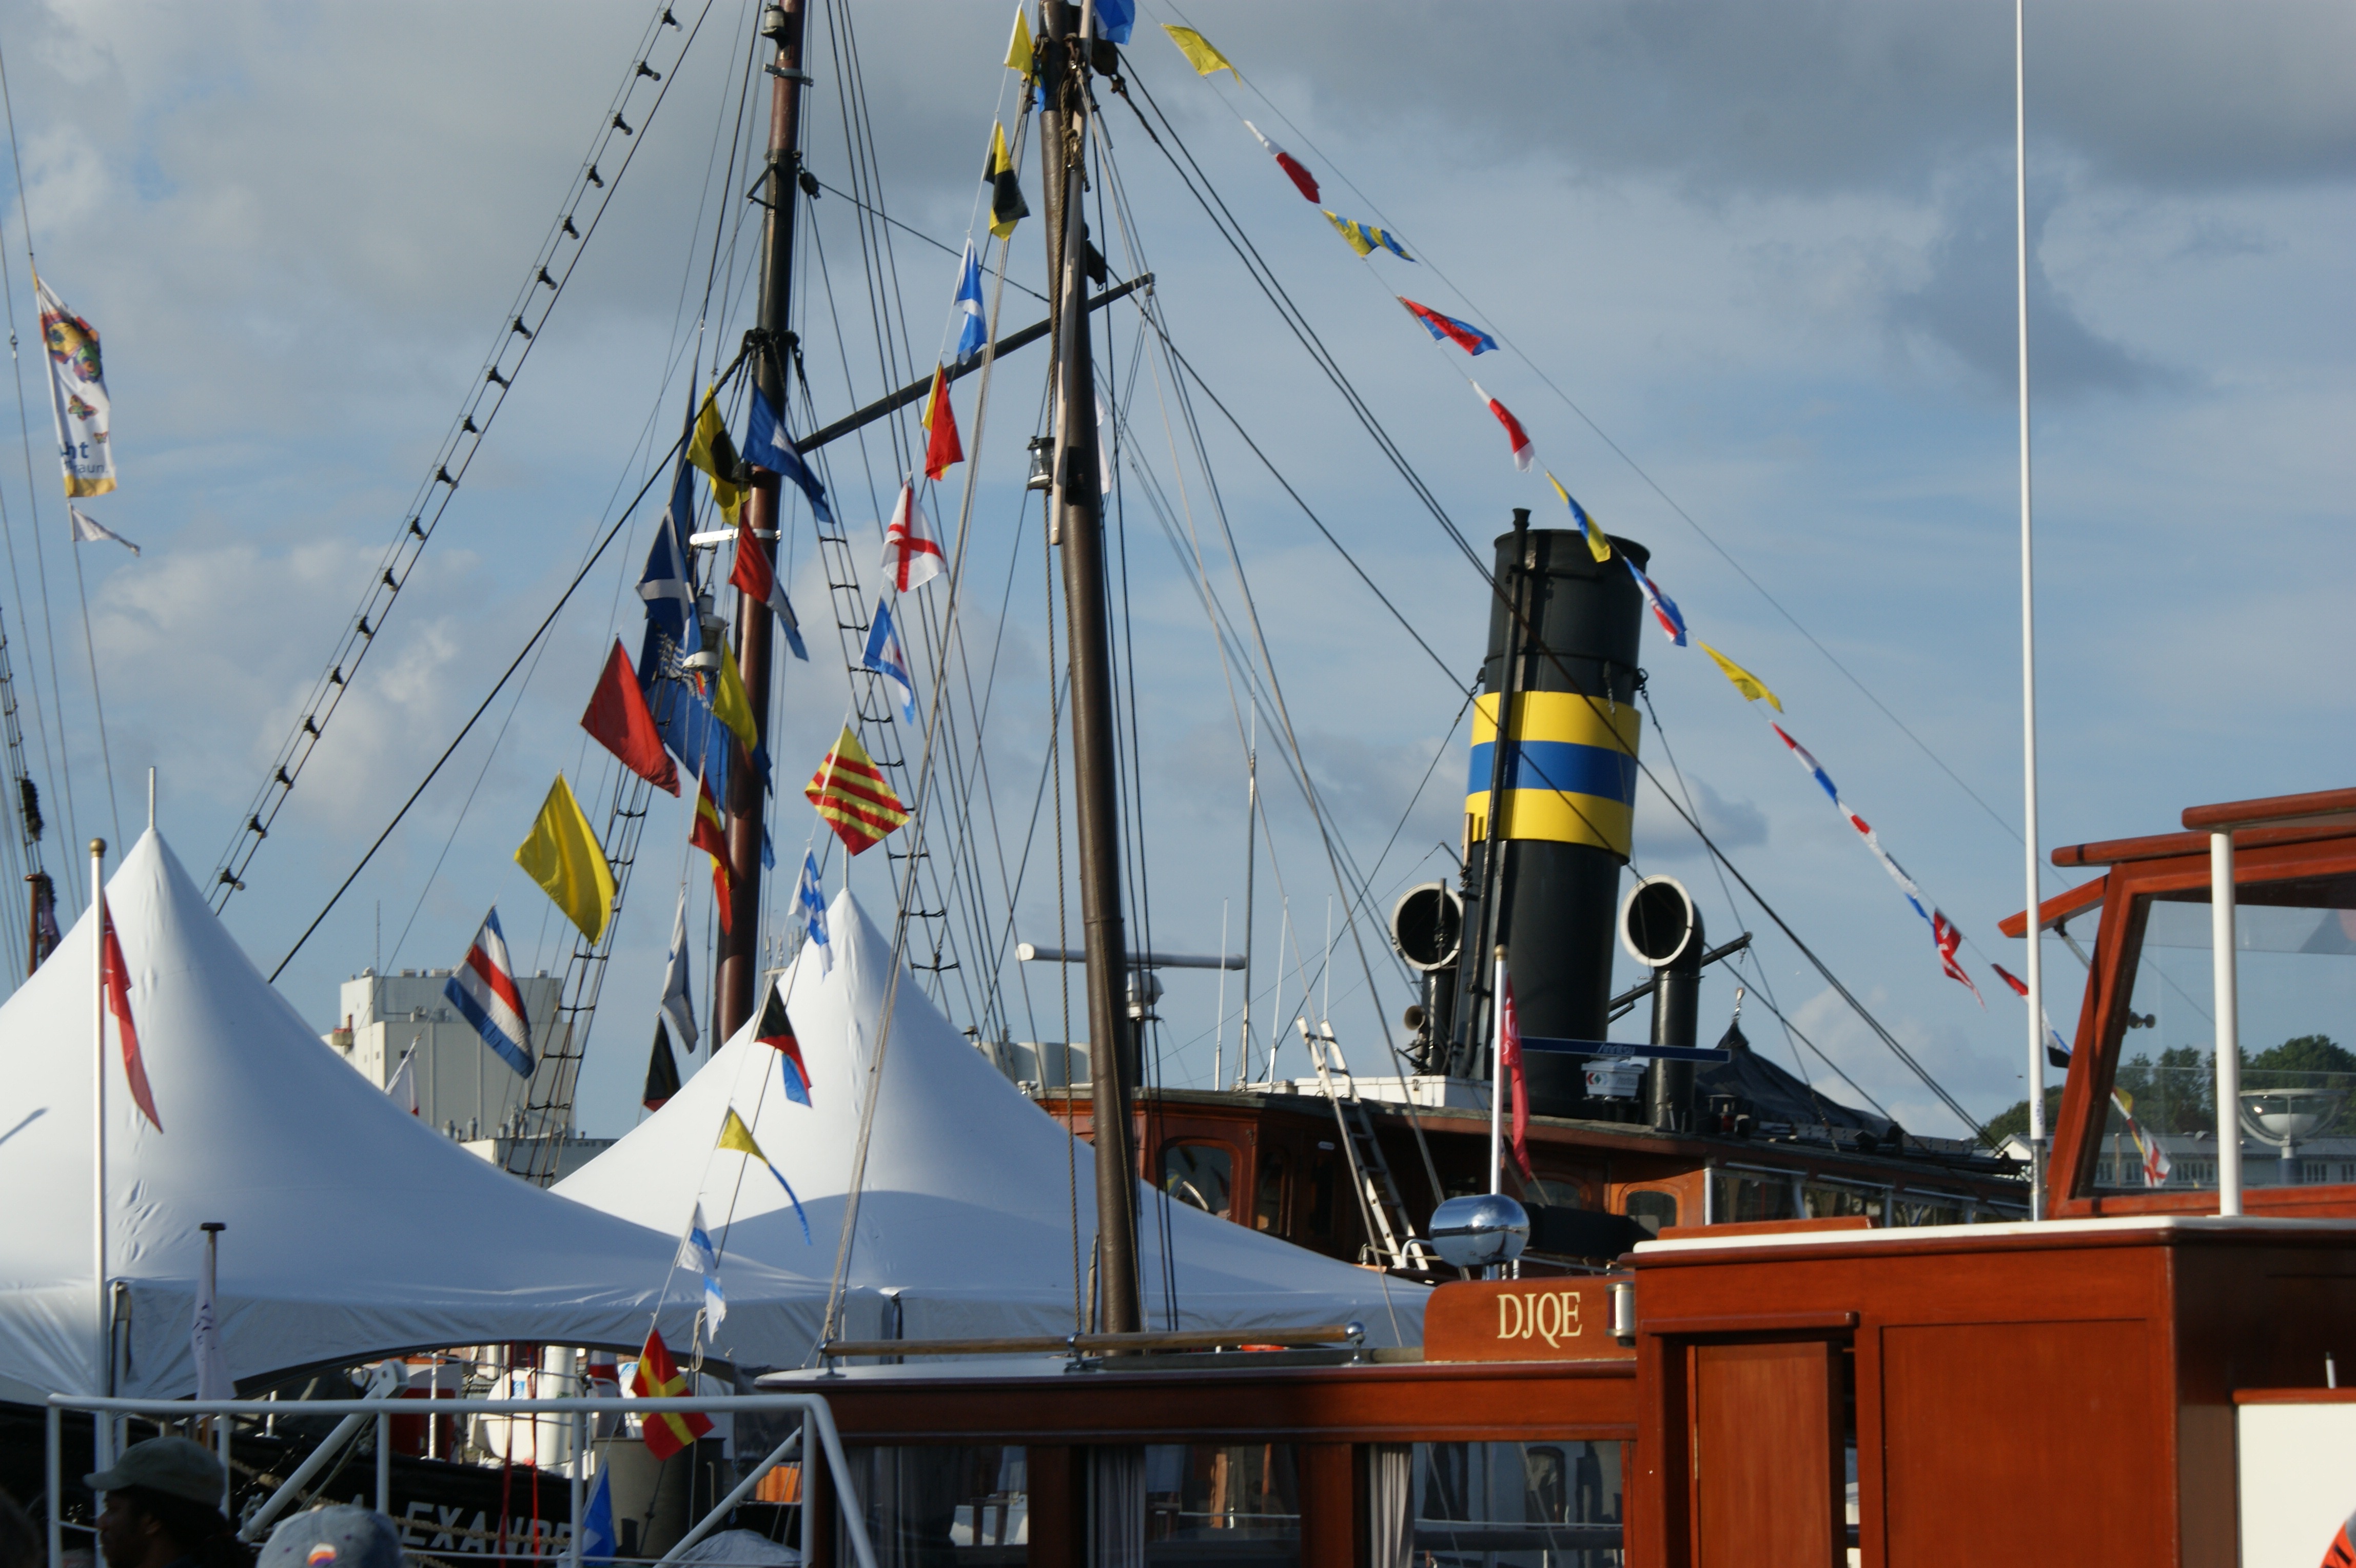
boat, ship, vehicle, mast, sailing, harbor, harbour, sailboat, boats, ships, sail, germany, sails, watercraft, windjammer, sailing boat, flensburg, sailing ship, alex, tall ship, alexandra, seadays